List of birds of California

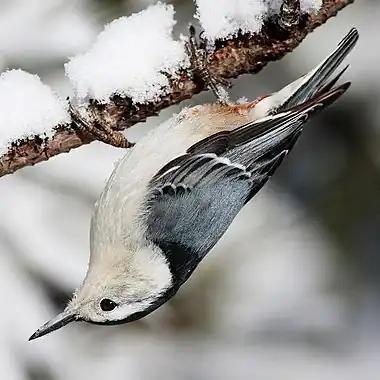
White-breasted nuthatch

The Paridae are mainly small stocky woodland species with short stout bills. Some have crests. They are adaptable birds, with a mixed diet including seeds and insects.